Black Ribbon Day

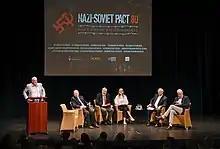
Black Ribbon Day Conference in Toronto, Sep 2019

In 2011, the European Day of Remembrance for Victims of Stalinism and Nazism was officially commemorated in Poland for the first time by the liberal-conservative Civic Platform government during Poland's EU presidency. It has since been observed annually by the Government of Poland as an important official remembrance day of Poland.